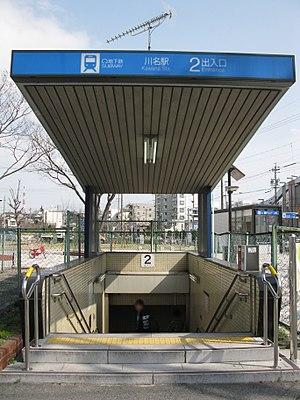
Kawana est une station du métro de Nagoya sur la ligne Tsurumai dans l'arrondissement de Shōwa à Nagoya.